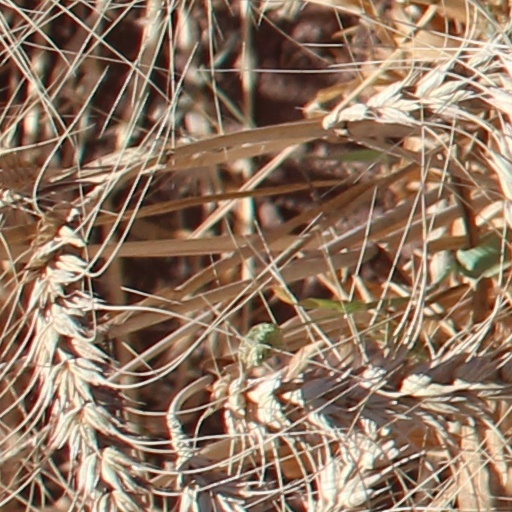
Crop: wheat